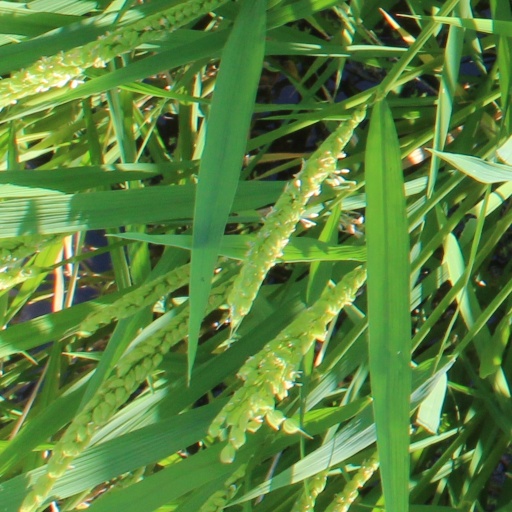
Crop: rice